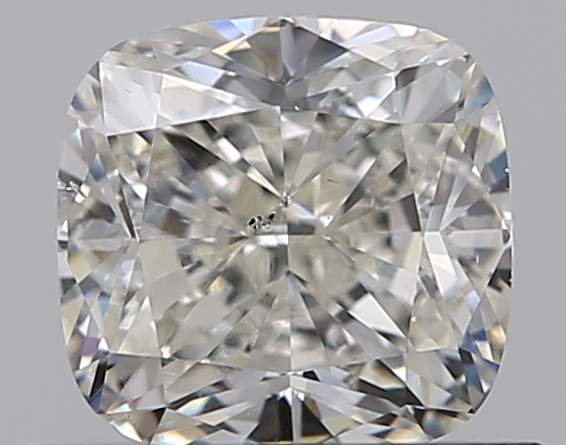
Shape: cushion
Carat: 0.75
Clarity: SI1
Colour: J
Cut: EX
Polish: EX
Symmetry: VG
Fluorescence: ST
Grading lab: GIA
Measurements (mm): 5.1 x 4.93 x 3.43